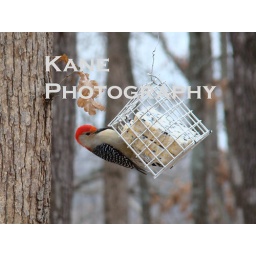
A Red Bellied woodpecker eating suet on a cool fall morning in missouri.  Taken with Sony DSC-H9